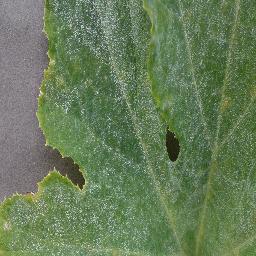
Label: Squash___Powdery_mildew